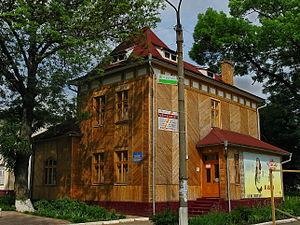
Hlyboka est une commune urbaine de l'oblast de Tchernivtsi, en Ukraine. Sa population s'élevait à 9 465 habitants en février 2013. Hlyboka est le chef-lieu du raïon